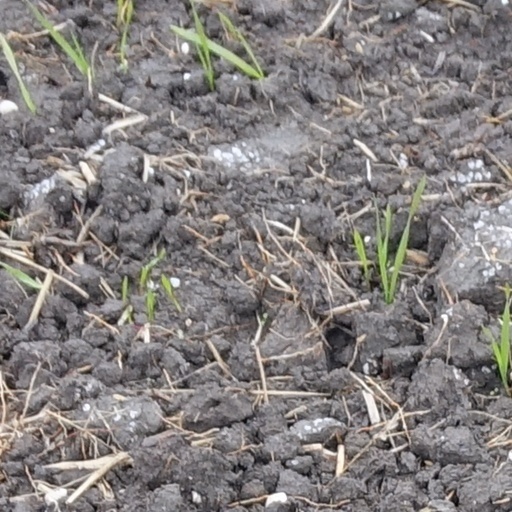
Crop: wheat